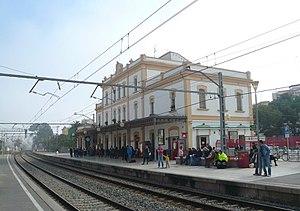
Rodalies de Barcelone est un service de transport public de train de banlieue dans l'aire métropolitaine de Barcelone. Il y a deux compagnies qui offrent des services de banlieue : les Chemins de fer de la généralité de Catalogne et Rodalies de Catalunya, exploité par la Renfe.